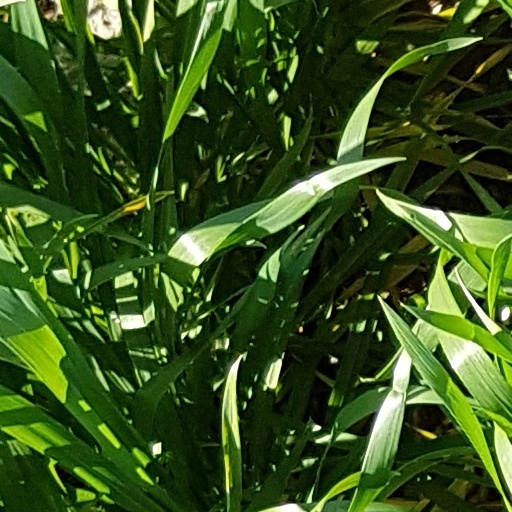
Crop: wheat